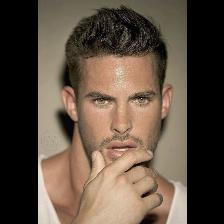
Label: Human